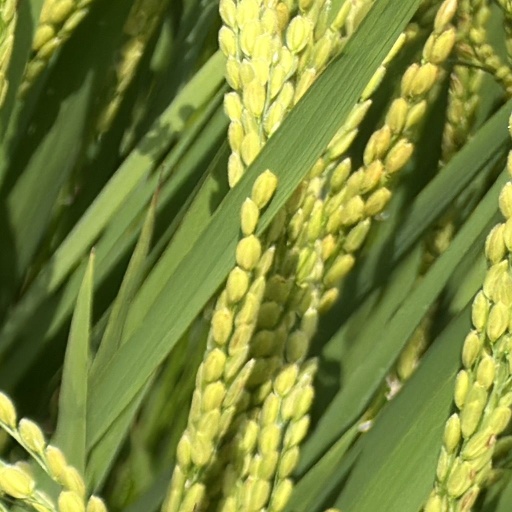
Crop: rice